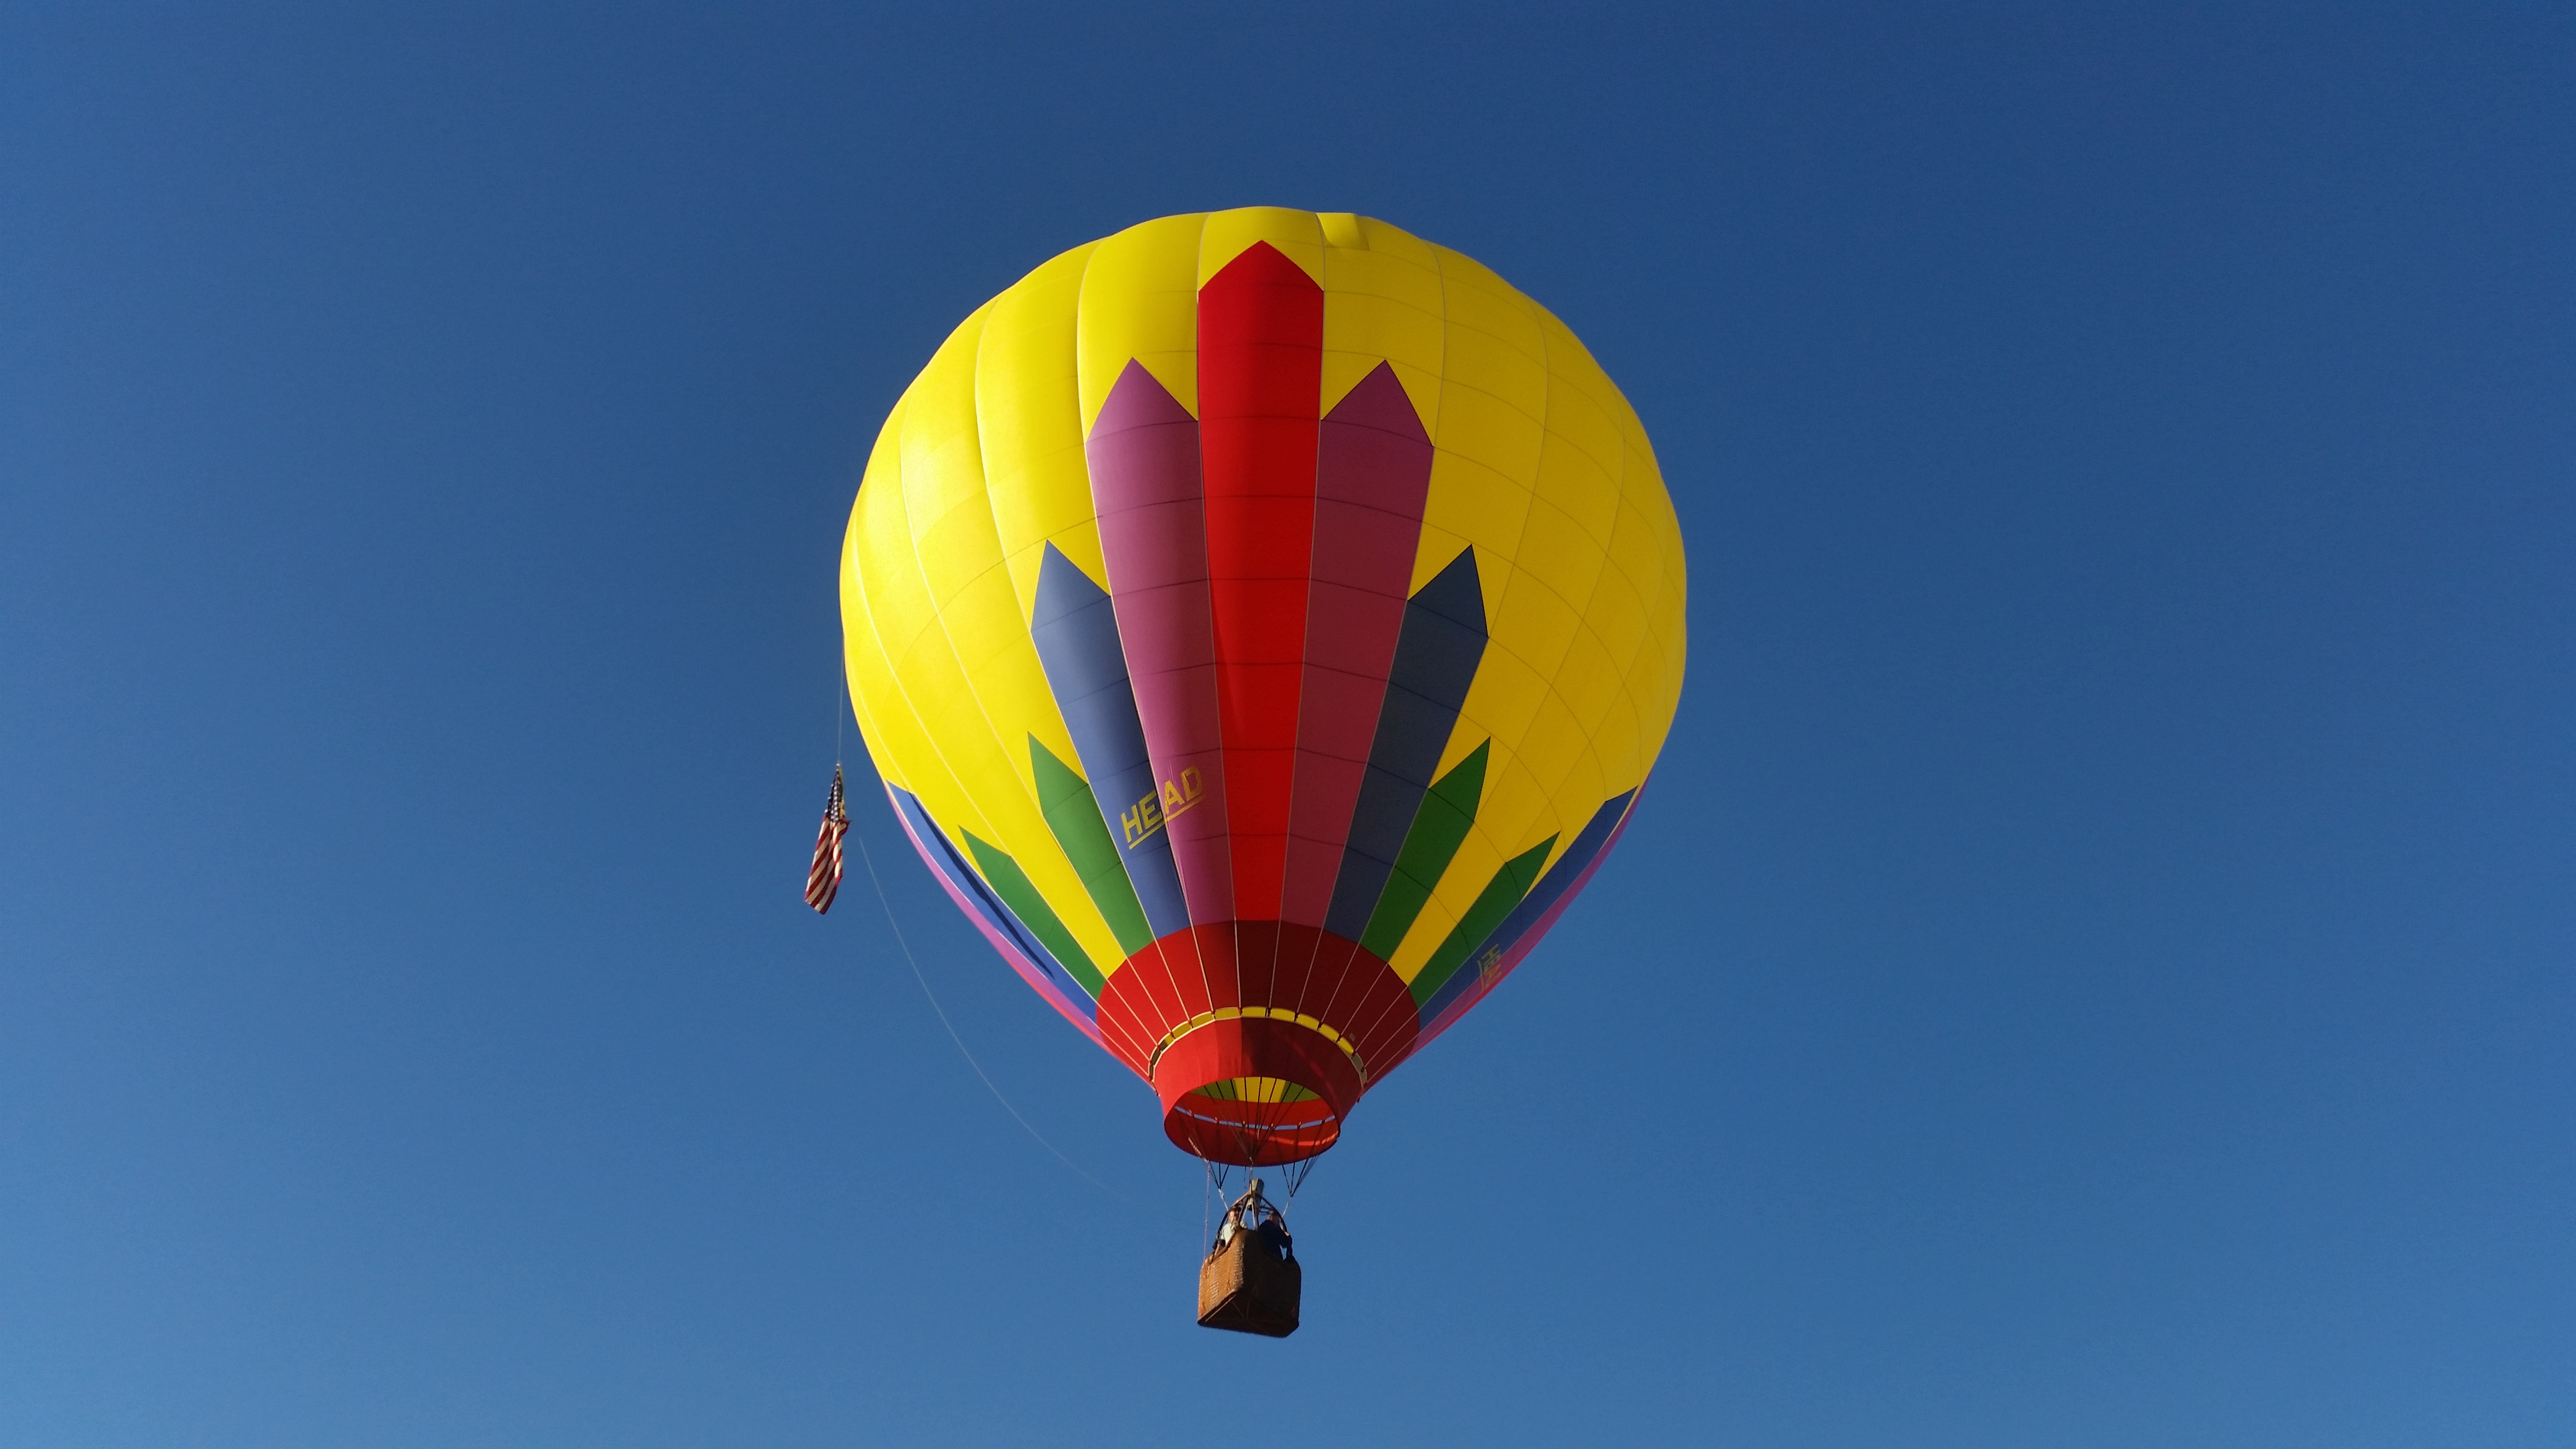
wing, balloon, hot air balloon, aircraft, vehicle, toy, hot air ballooning, atmosphere of earth